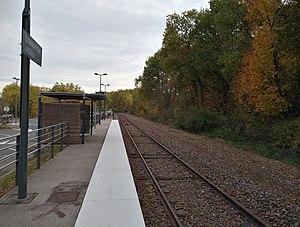
Gare de Dommartin - Lissieu, sur la commune de Lissieu (métropole de Lyon, France).